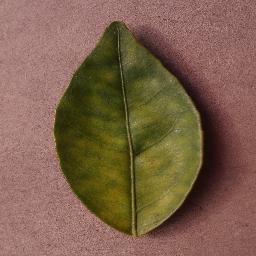
Label: Orange___Haunglongbing_(Citrus_greening)